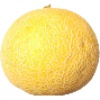
Label: Cantaloupe 1